Malawach

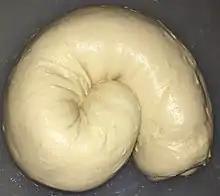
Malawach dough that has been rolled in out, spread with butter and formed into a coil

Malawach was traditionally prepared at home by the women in the Yemenite Jewish community, and is made out of a laminated dough similar to puff pastry that has been enriched with either butter, Clarified butter, or margarine if pareve; creating a very flaky consistency with many layers, similar to a croissant. The dough is divided into balls, and is rolled out, and then commonly placed between wax paper and placed in the freezer. It is then fried in a small amount of oil from a frozen state, as if it is fried fresh, the butter or other fat will seep out of the dough, making it harder to work with and not flaky. Freezing the dough helps the butter or other fat remain in solid form once the malawach comes into contact with the hot oil, causing the creation of its signature flaky layers, and causing the bread to rise somewhat. Malawach is typically fried as one large flatbread, though sometimes it is fried in smaller pieces. It is served hot, traditionally with zhoug, resek, and hardboiled egg, although a variety of other pairings and dips are now popular as well such as honey, jam, labneh, shakshouka, baba ghanoush, matbucha, and muhammara, among others.